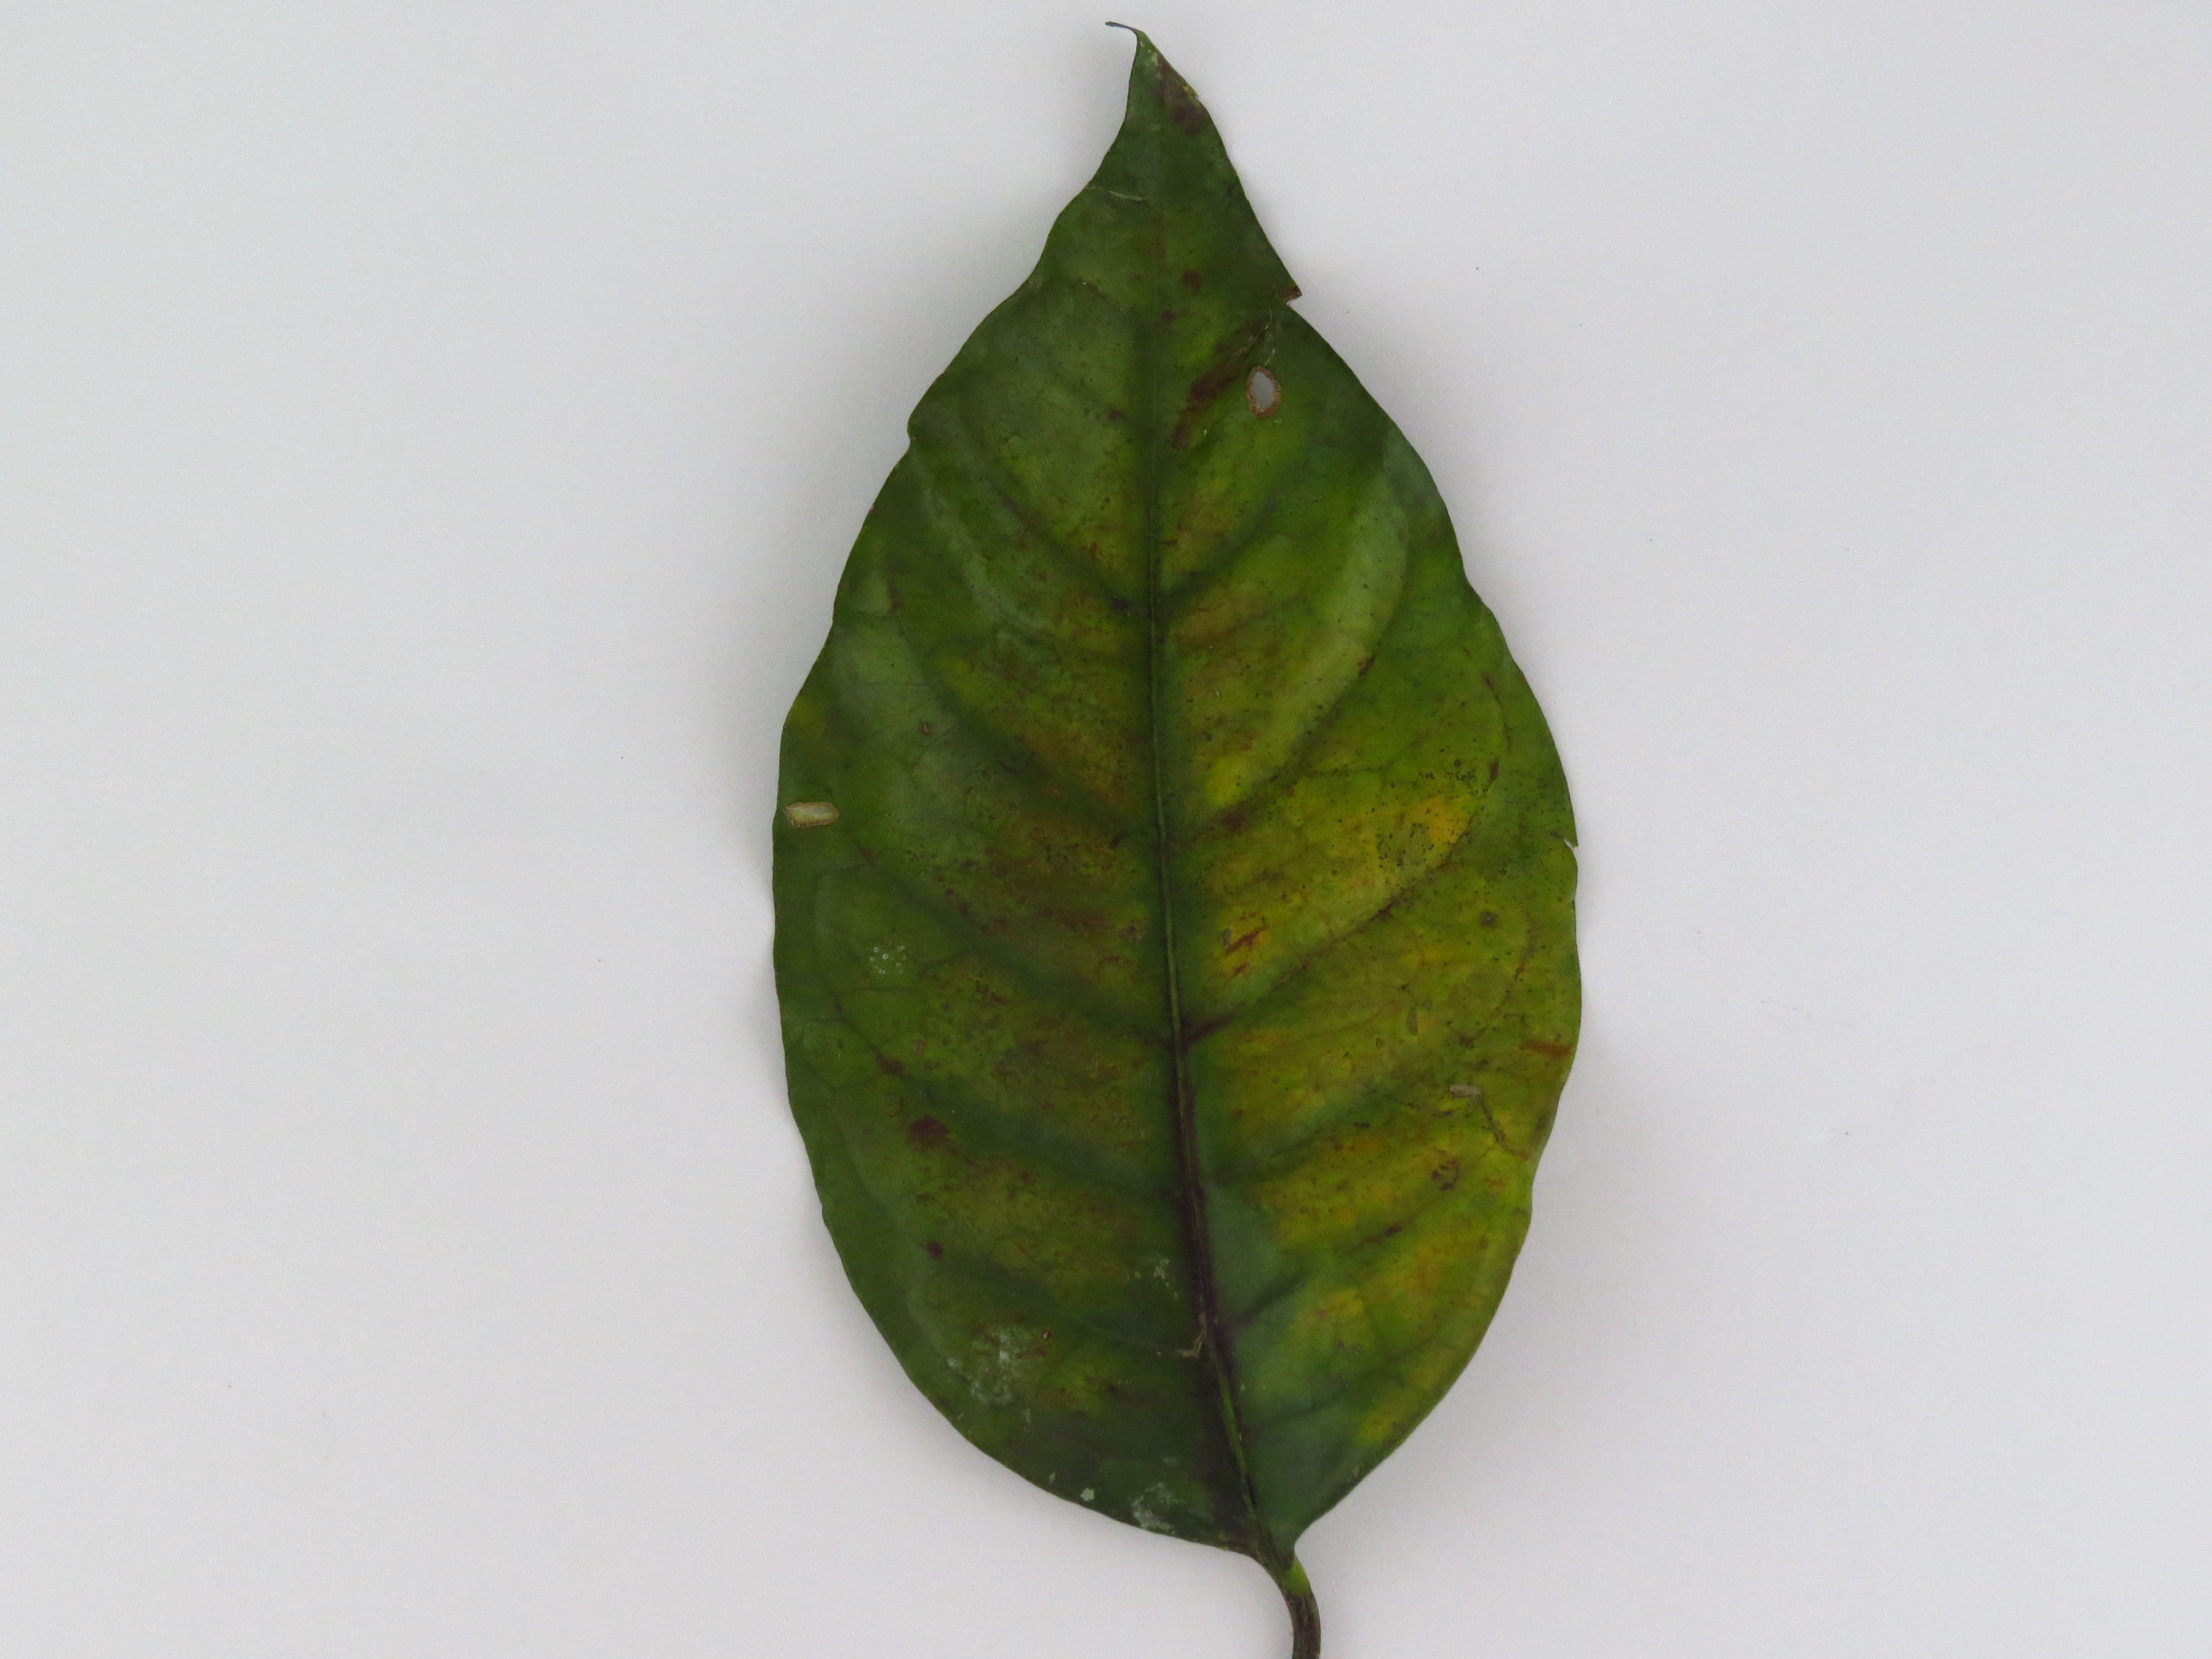
Label: potasium-K